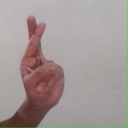
अक्षर: र